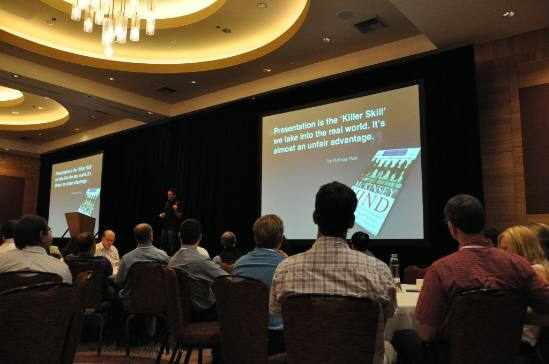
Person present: Yes